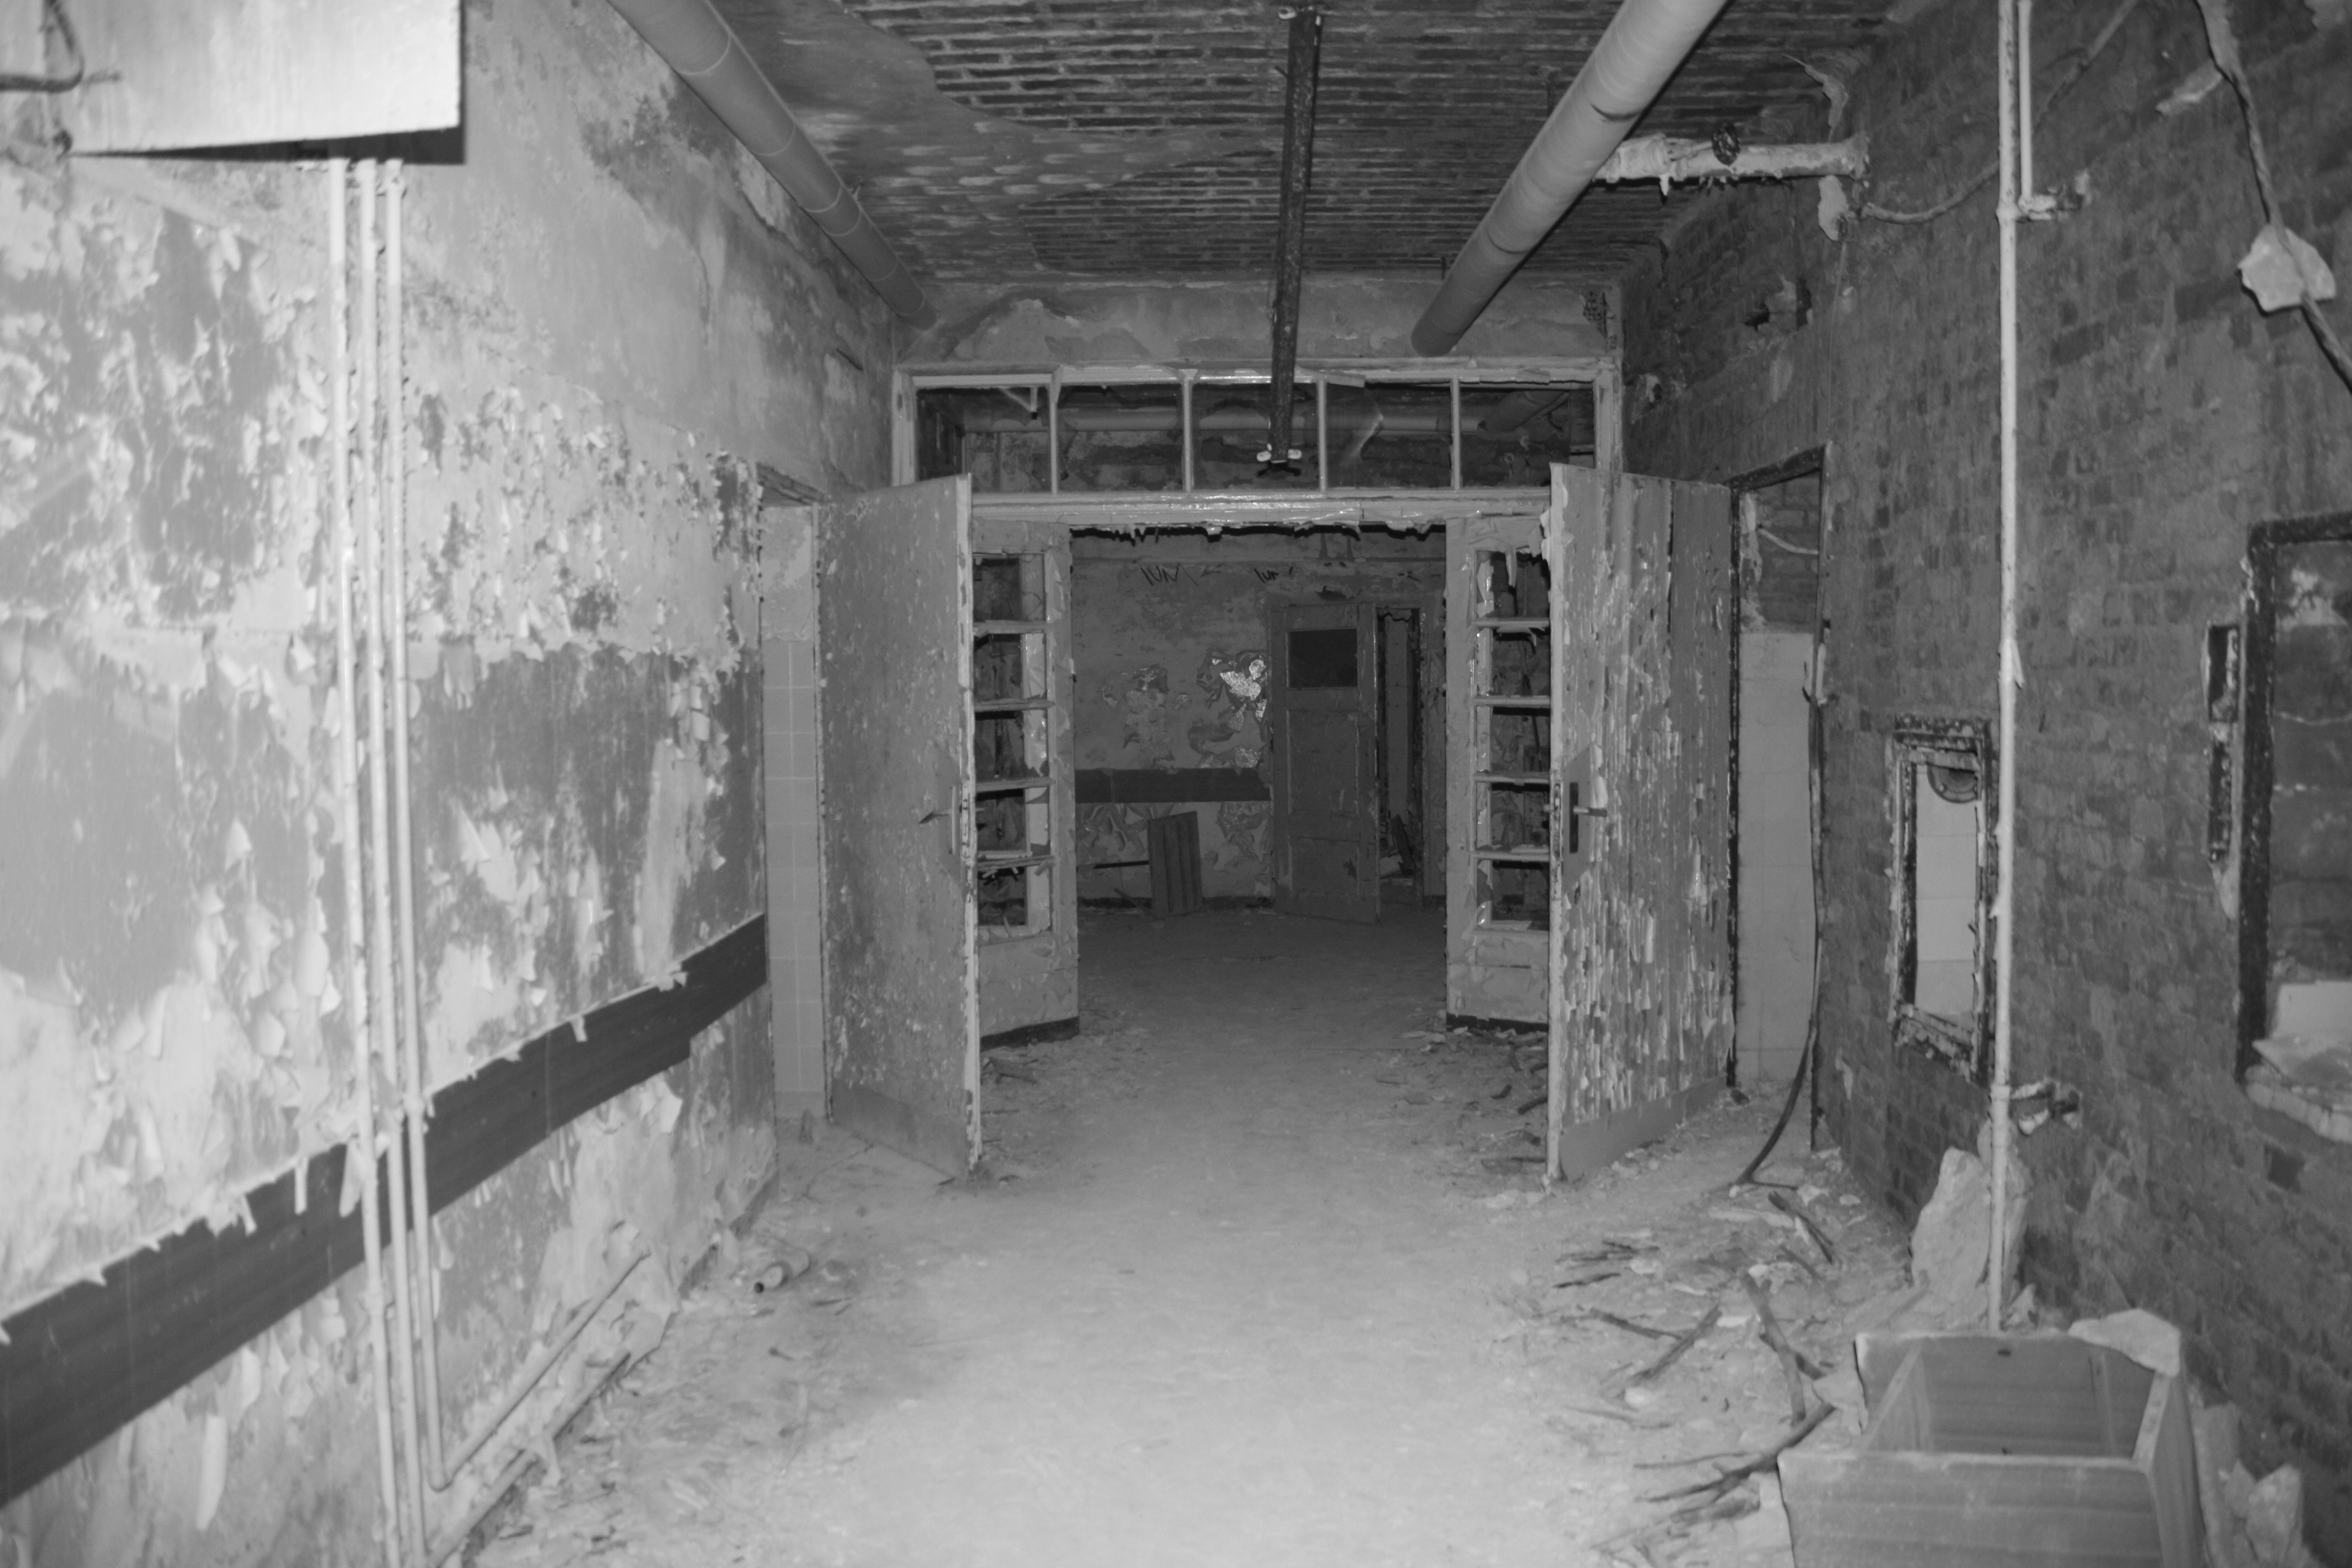
black and white, white, alley, wall, factory, monochrome, air raid shelter, monochrome photography